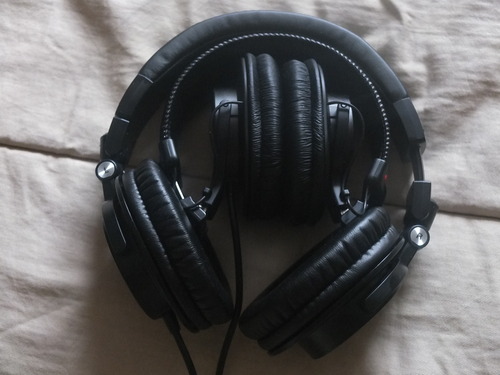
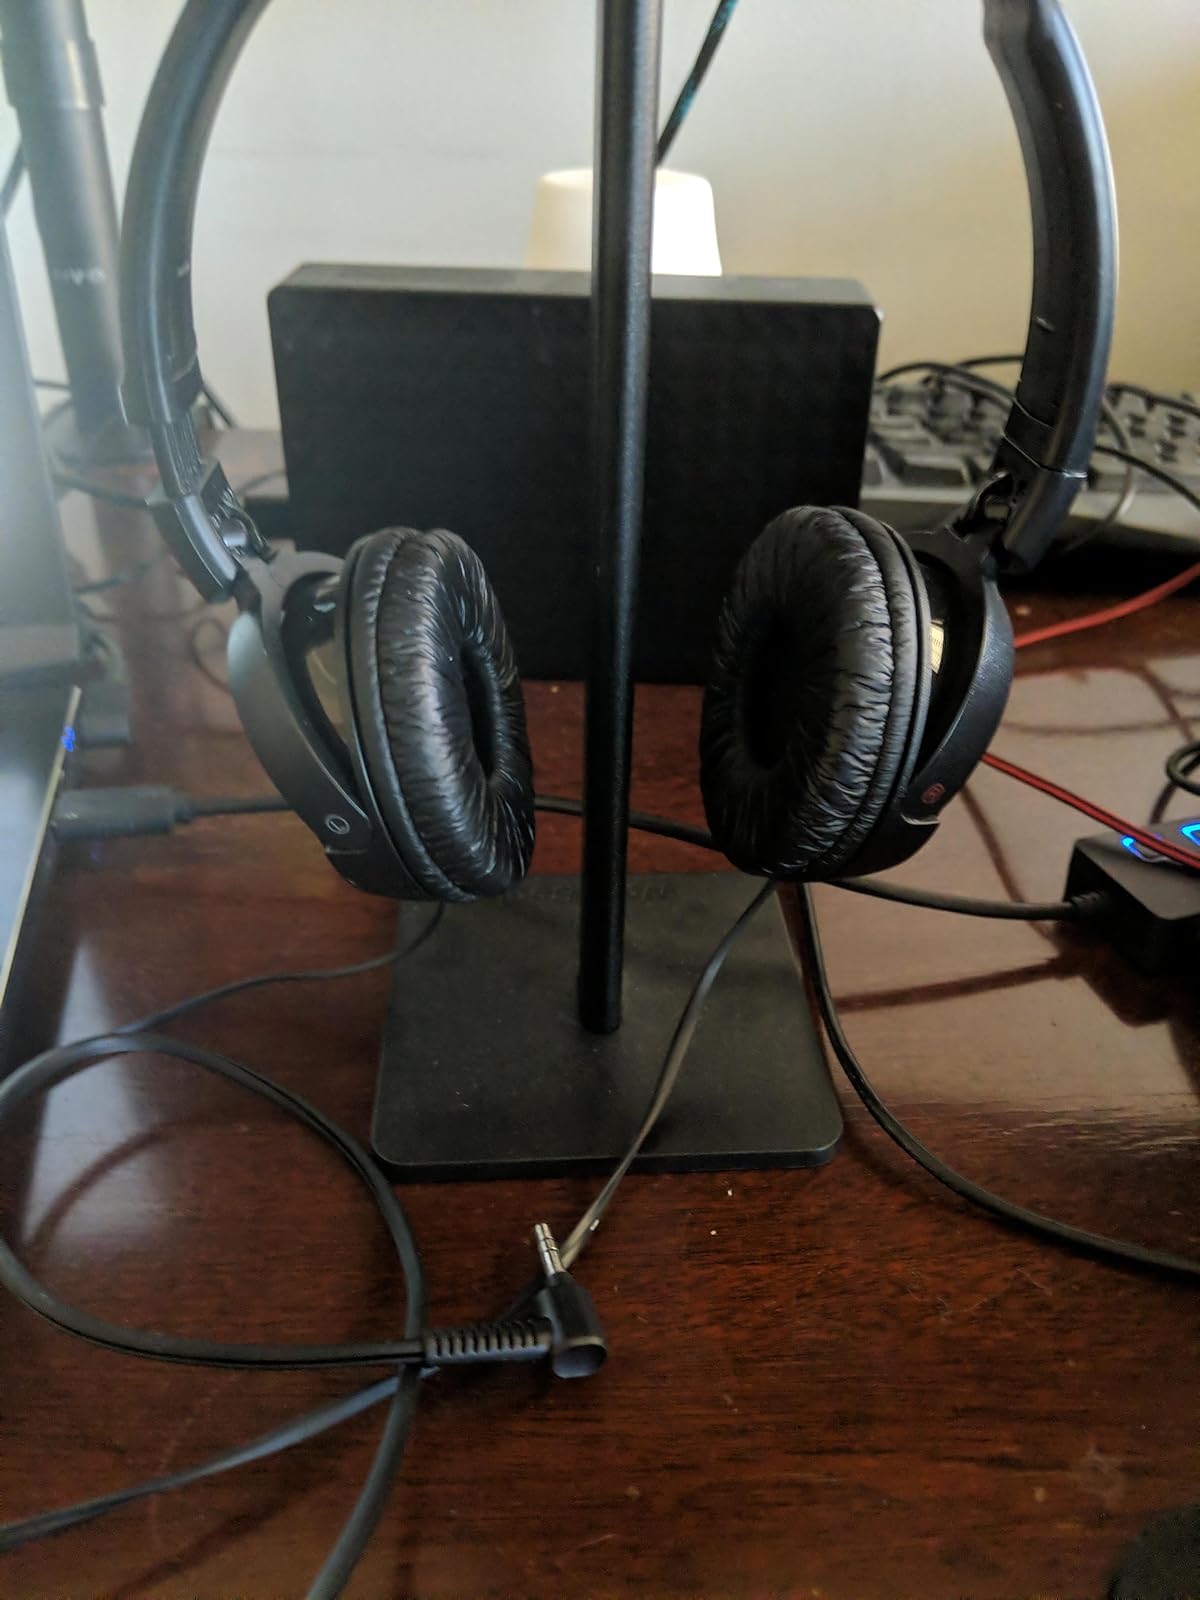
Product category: headphones
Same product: no